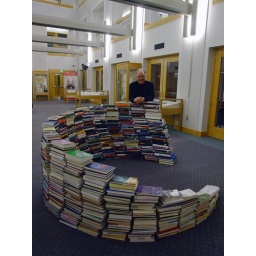
&amp;quot;the big red c&amp;quot; by buzz spector. part of the humanities book arts project.